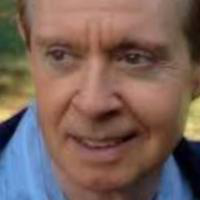
Age group: age 41-55